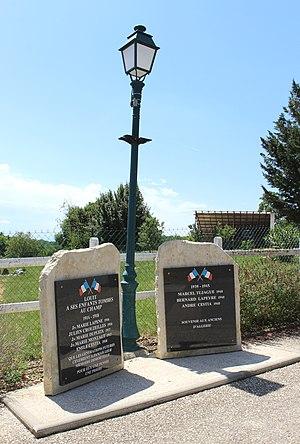
Monument aux morts de Louit (Hautes-Pyrénées)
Louit est une commune française située dans le département des Hautes-Pyrénées, en région Occitanie.